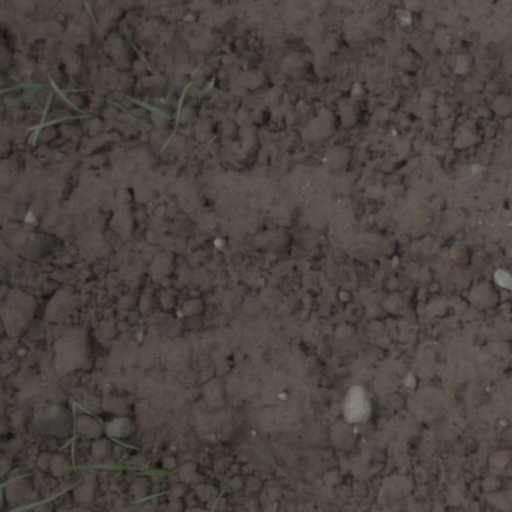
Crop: wheat